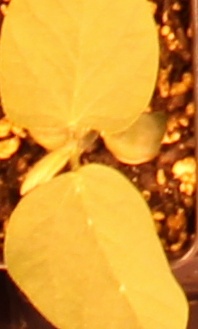
Label: Soybean